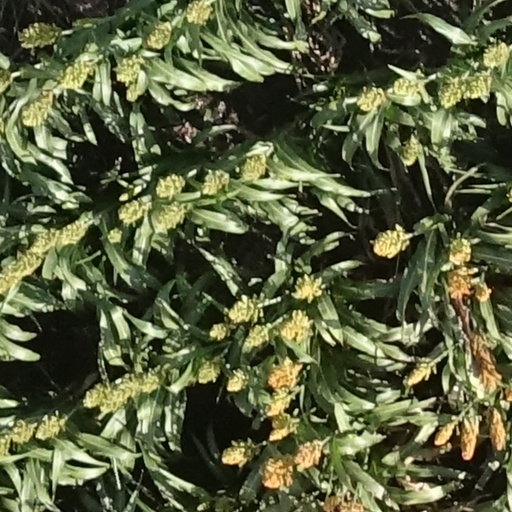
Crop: sorghum